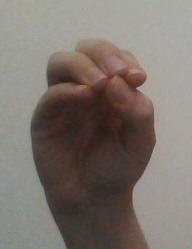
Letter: ha